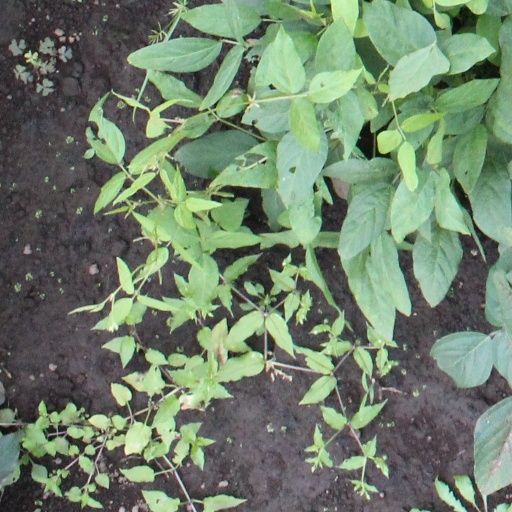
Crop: soybean